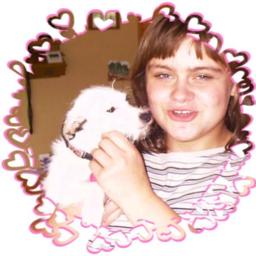
Animal: dogs